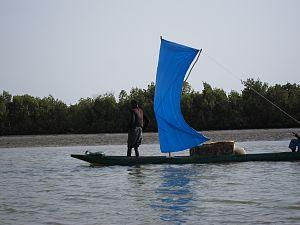
Pirogue gréée d'une voile à livarde. Ziguinchor (Casamance, Sénégal), 4 avril 2012. La livarde, sur des gréements rudimentaires, permet de supprimer la bôme horizontale sur la bordure de la voile.
Un balestron, ou livarde, est un espar, sorte de perche ou de vergue utilisée pour déployer une voile aurique généralement quadrangulaire. Il en existe de différents types.